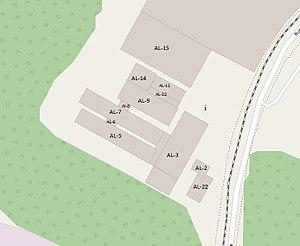
Plan de l'ancienne Aluminerie de Shawinigan avec le numéro de chacun des bâtiments existant.
L'ancienne aluminerie de Shawinigan est une ancienne usine d'électrométallurgie située à Shawinigan au Québec. Elle comprend 12 bâtiments industriels et administratifs construits entre 1900 et 1927, situés sur un plateau surplombant la rivière Saint-Maurice, à proximité du complexe hydroélectrique de Shawinigan.